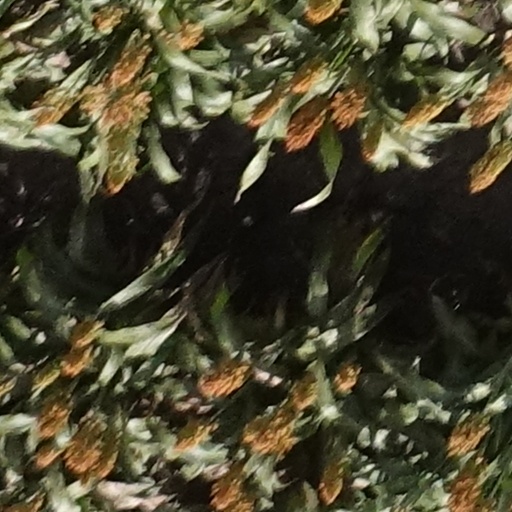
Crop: sorghum